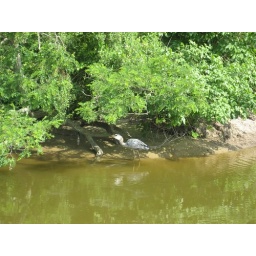
A great blue heron liked hanging out near the fish cleaning shed.